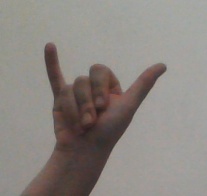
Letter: ya